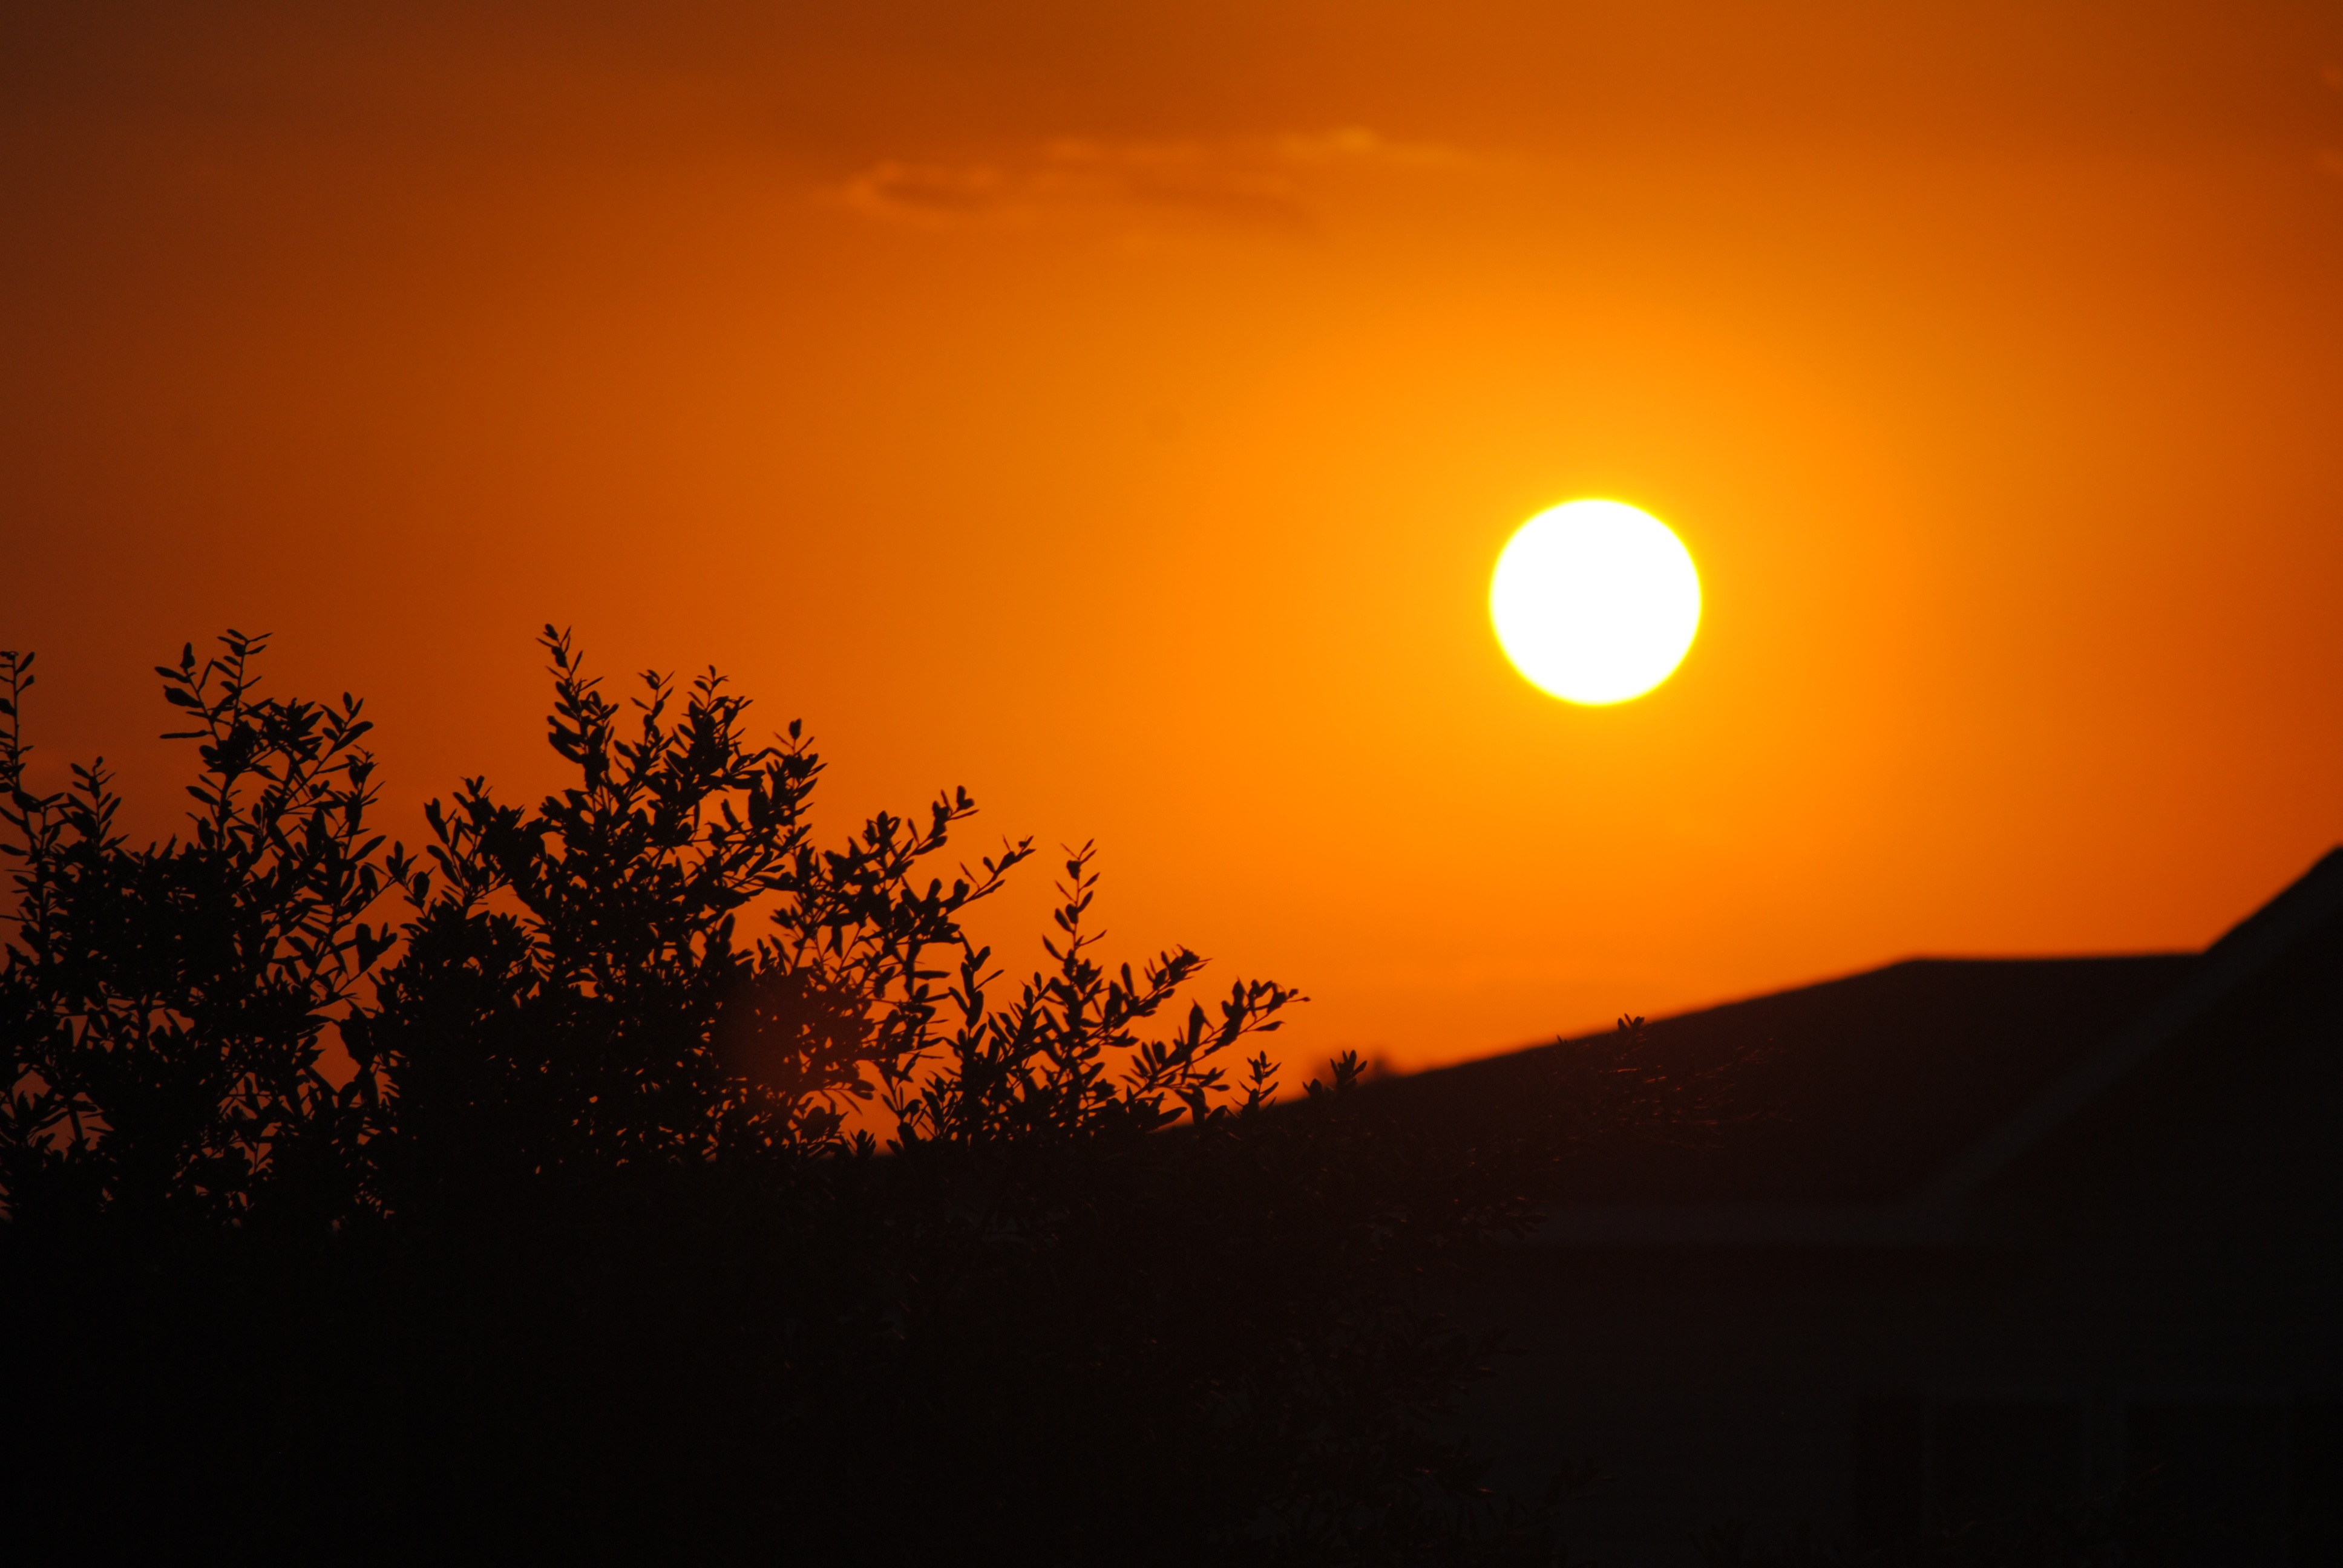
nature, horizon, silhouette, sky, sun, sunrise, sunset, sunlight, morning, dawn, atmosphere, dusk, evening, orange, golden, scenic, peaceful, afterglow, astronomical object, atmospheric phenomenon, red sky at morning